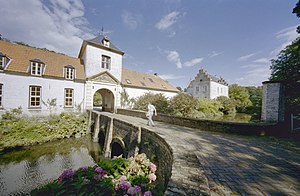
Beesel / Galleri
Beesel er en kommune og en by, beliggende i den sydlige provins Limburg i Nederlandene. Kommunens størrelse er på 29,15 km², og indbyggertallet er på 13.354 pr. 1. april 2016. Kommunen grænser op til Peel en Maas, Venlo, Leudal, Roermond og Brüggen.